Jakob Martini

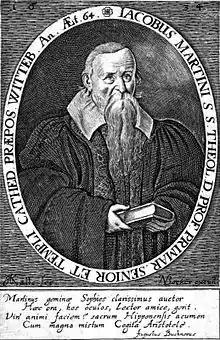

Jakob Martini (17 October 1570 - 30 May 1649) was a German Lutheran theologian and philosopher.